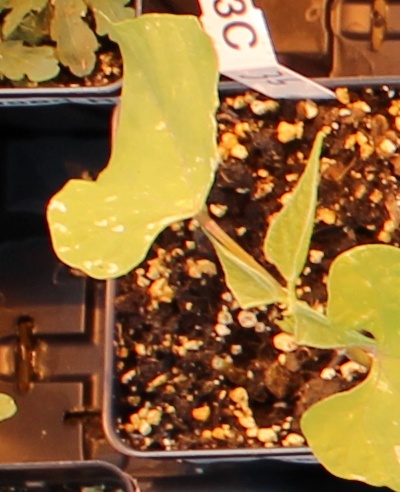
Label: Blackbean